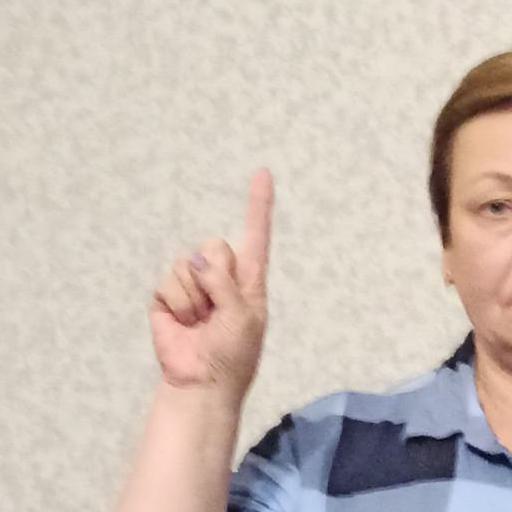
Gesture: one